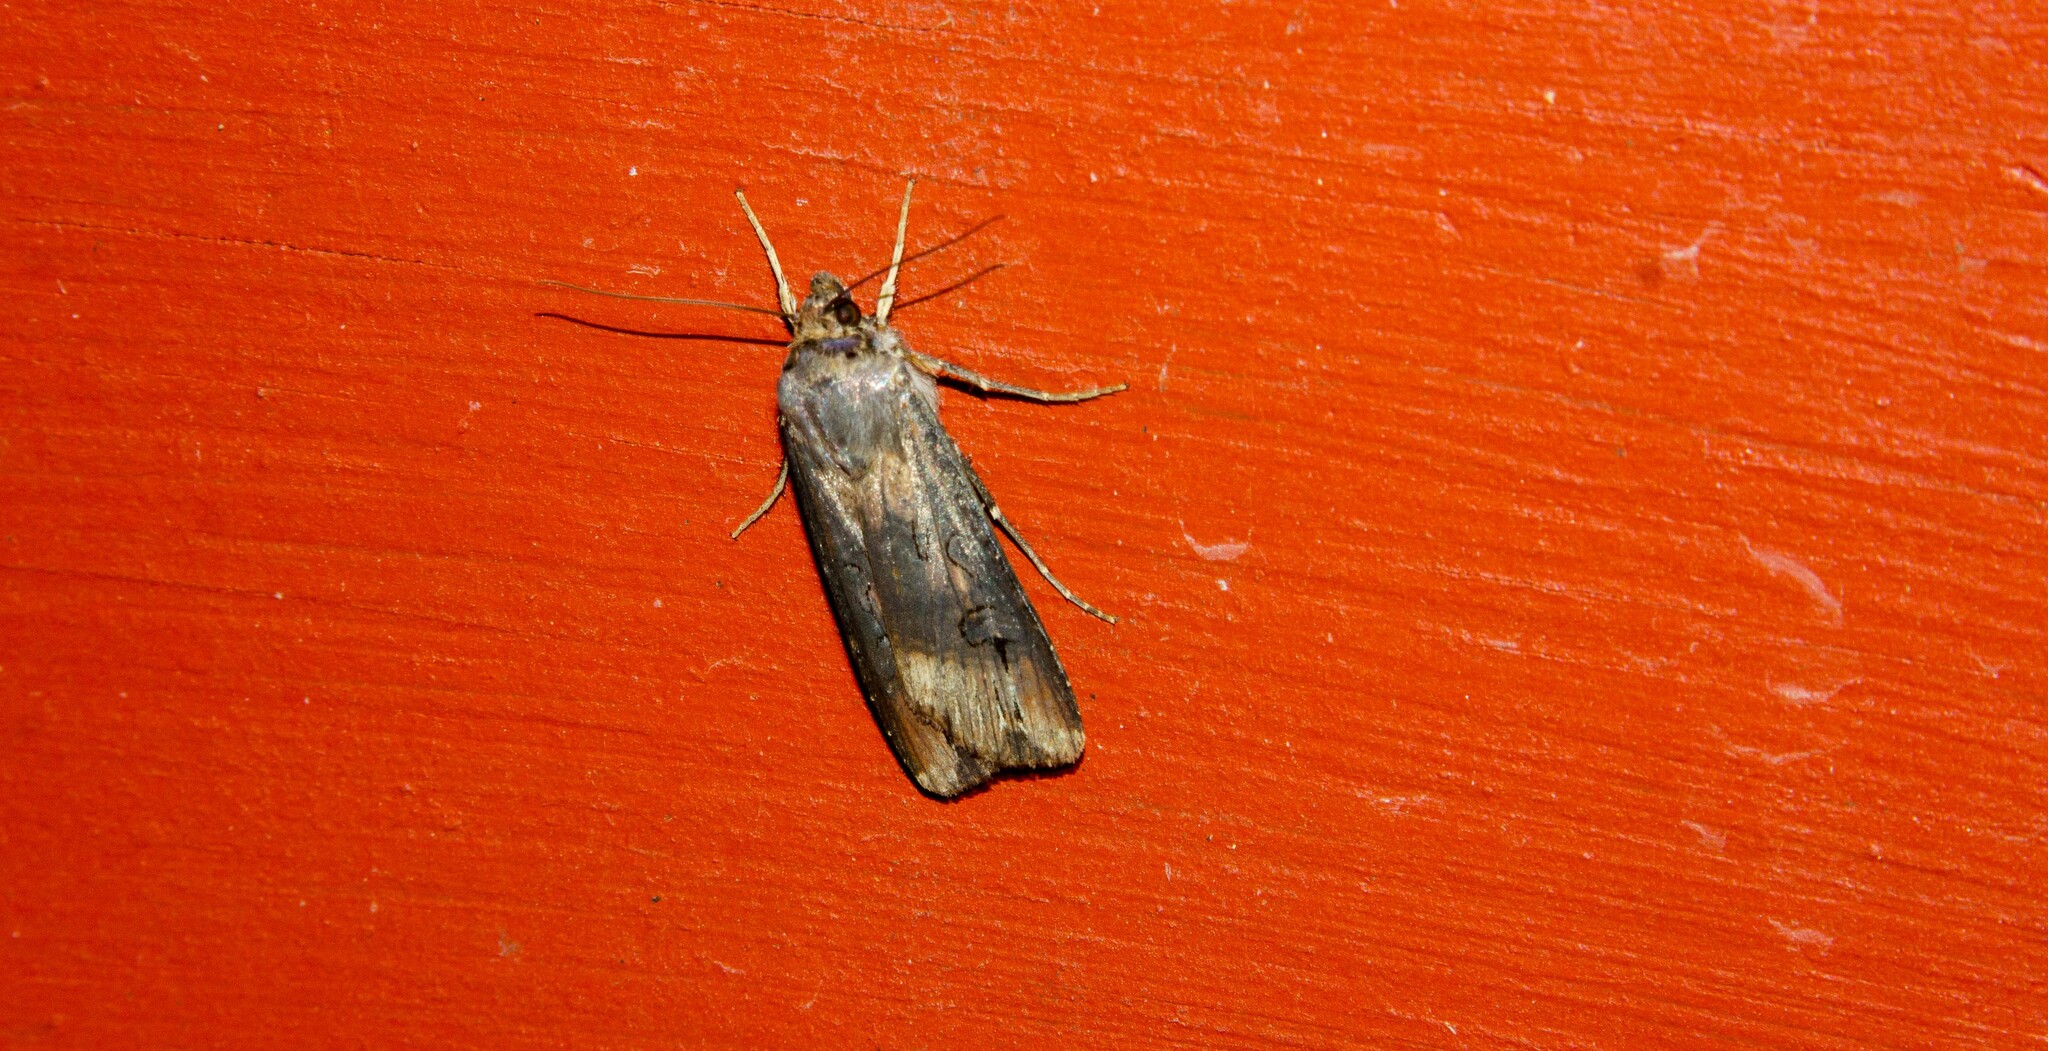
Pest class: cutworms